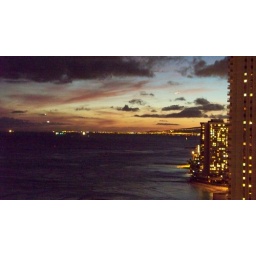
View from my hotel room on the 26th floor of the Marriott Waikiki Beach Resort - After sunset, over the water